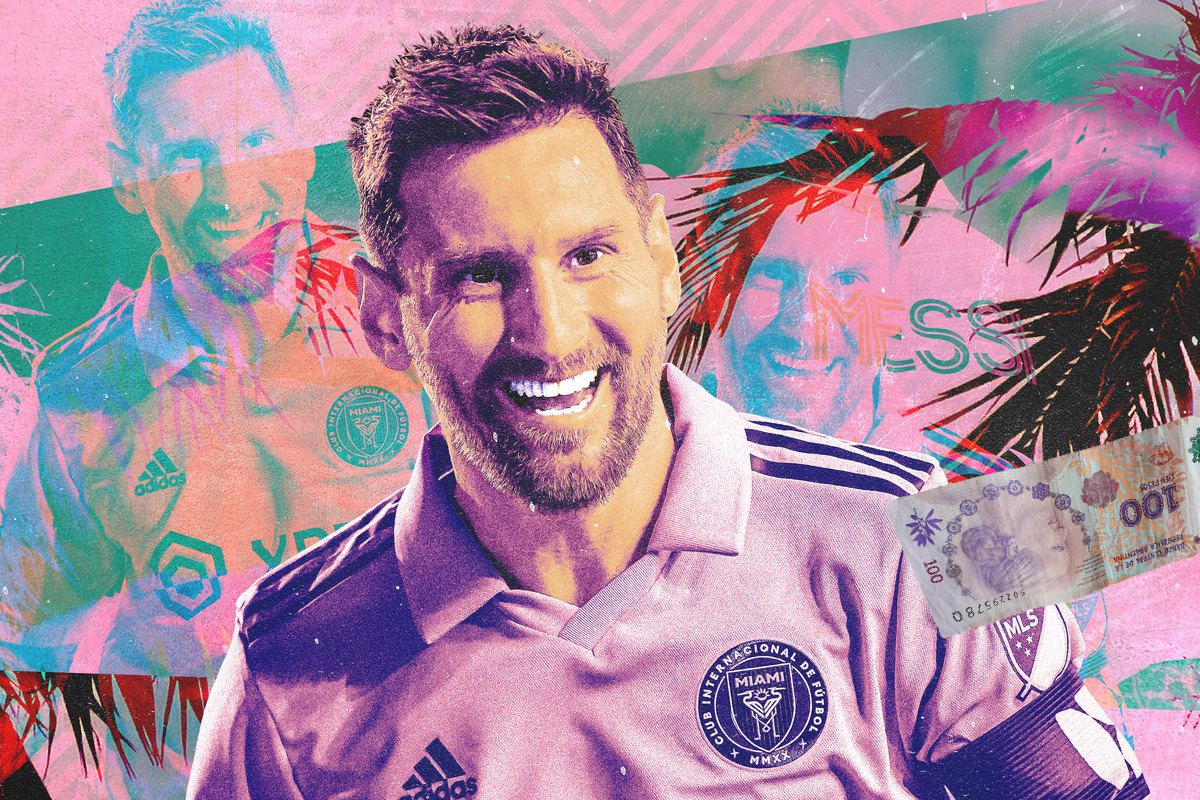
Denominación: 100